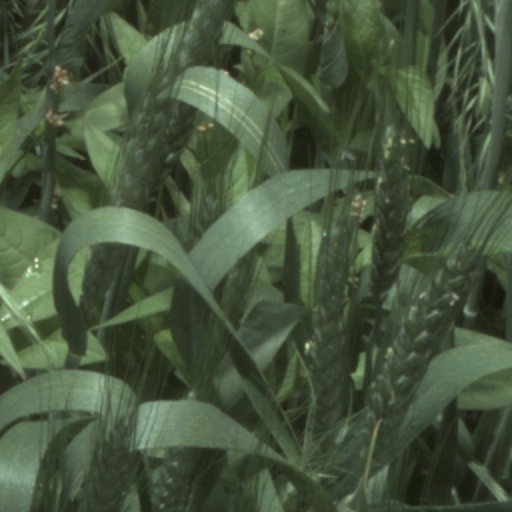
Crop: wheat